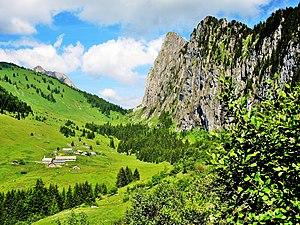
Ubine et col d'Ubine.